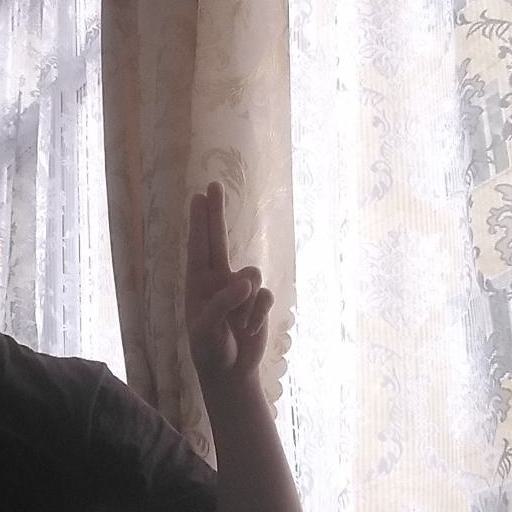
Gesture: two_up